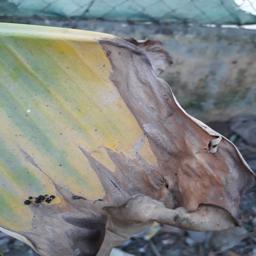
Label: POTASSIUM DEFICIENCY